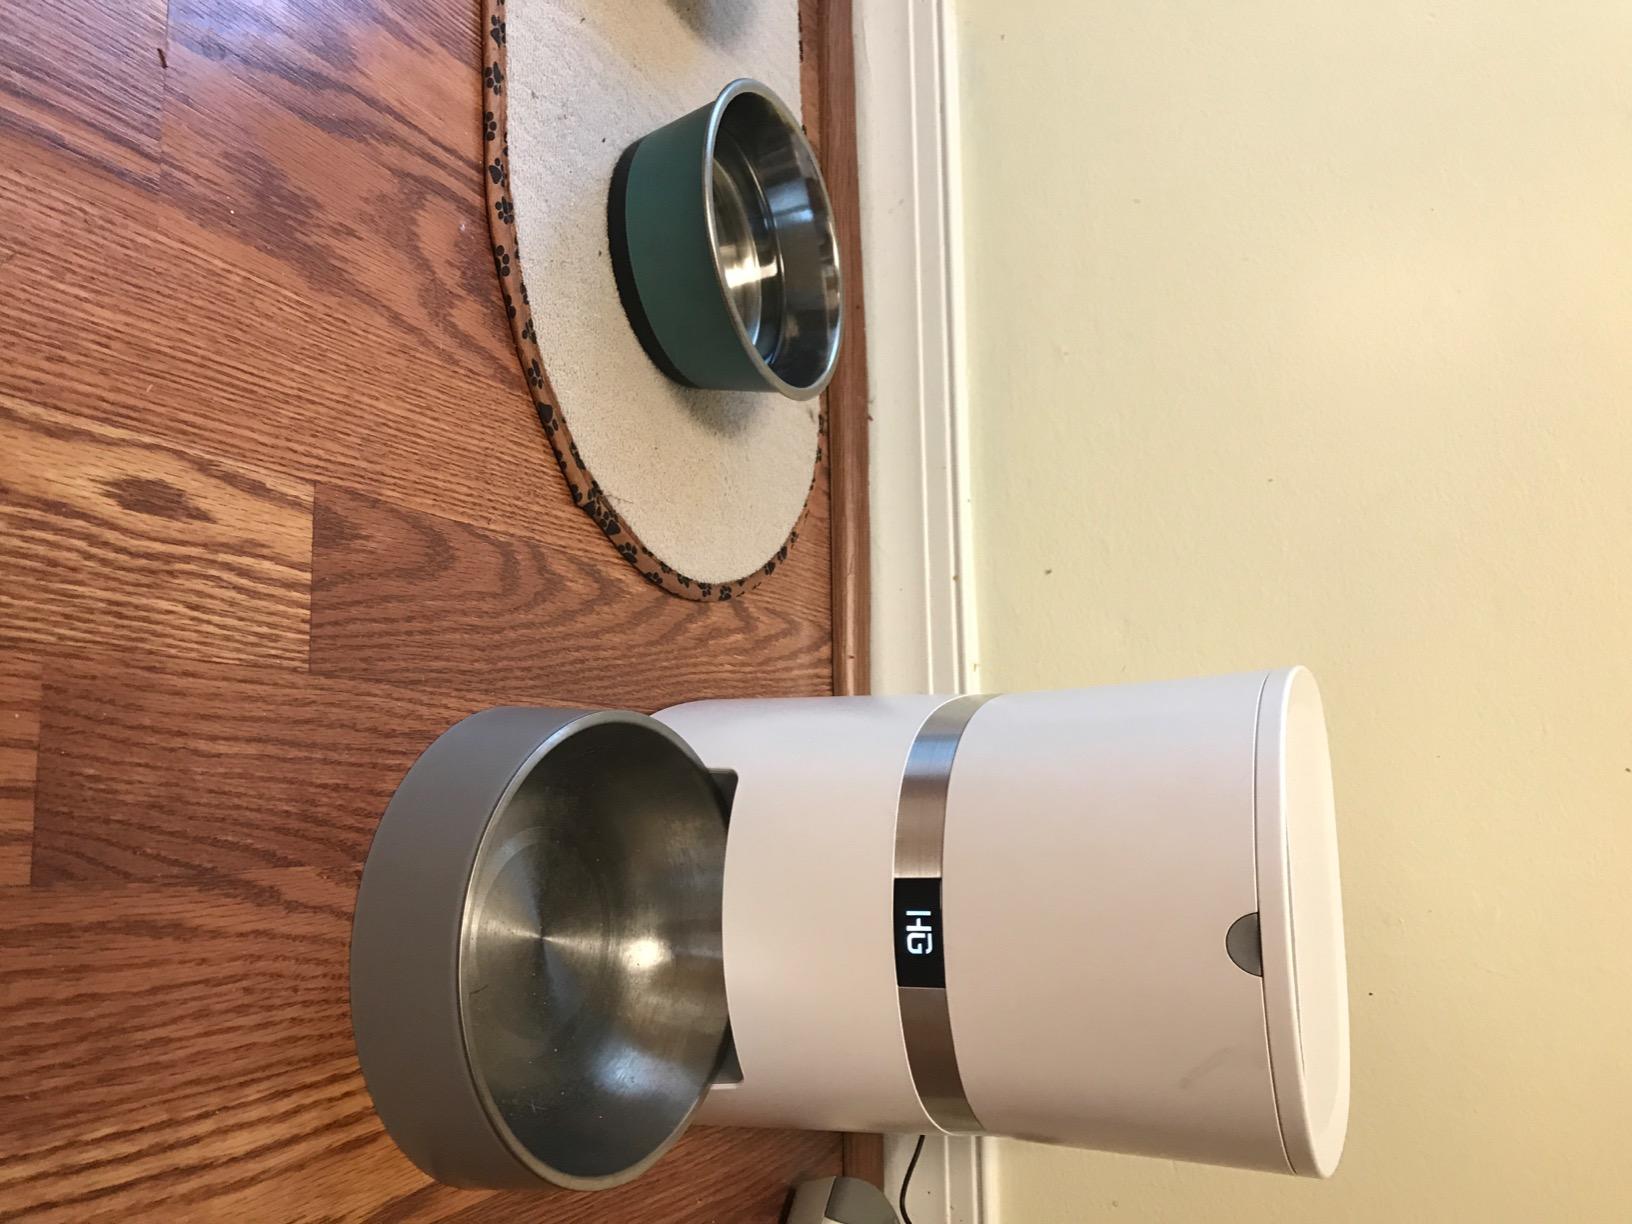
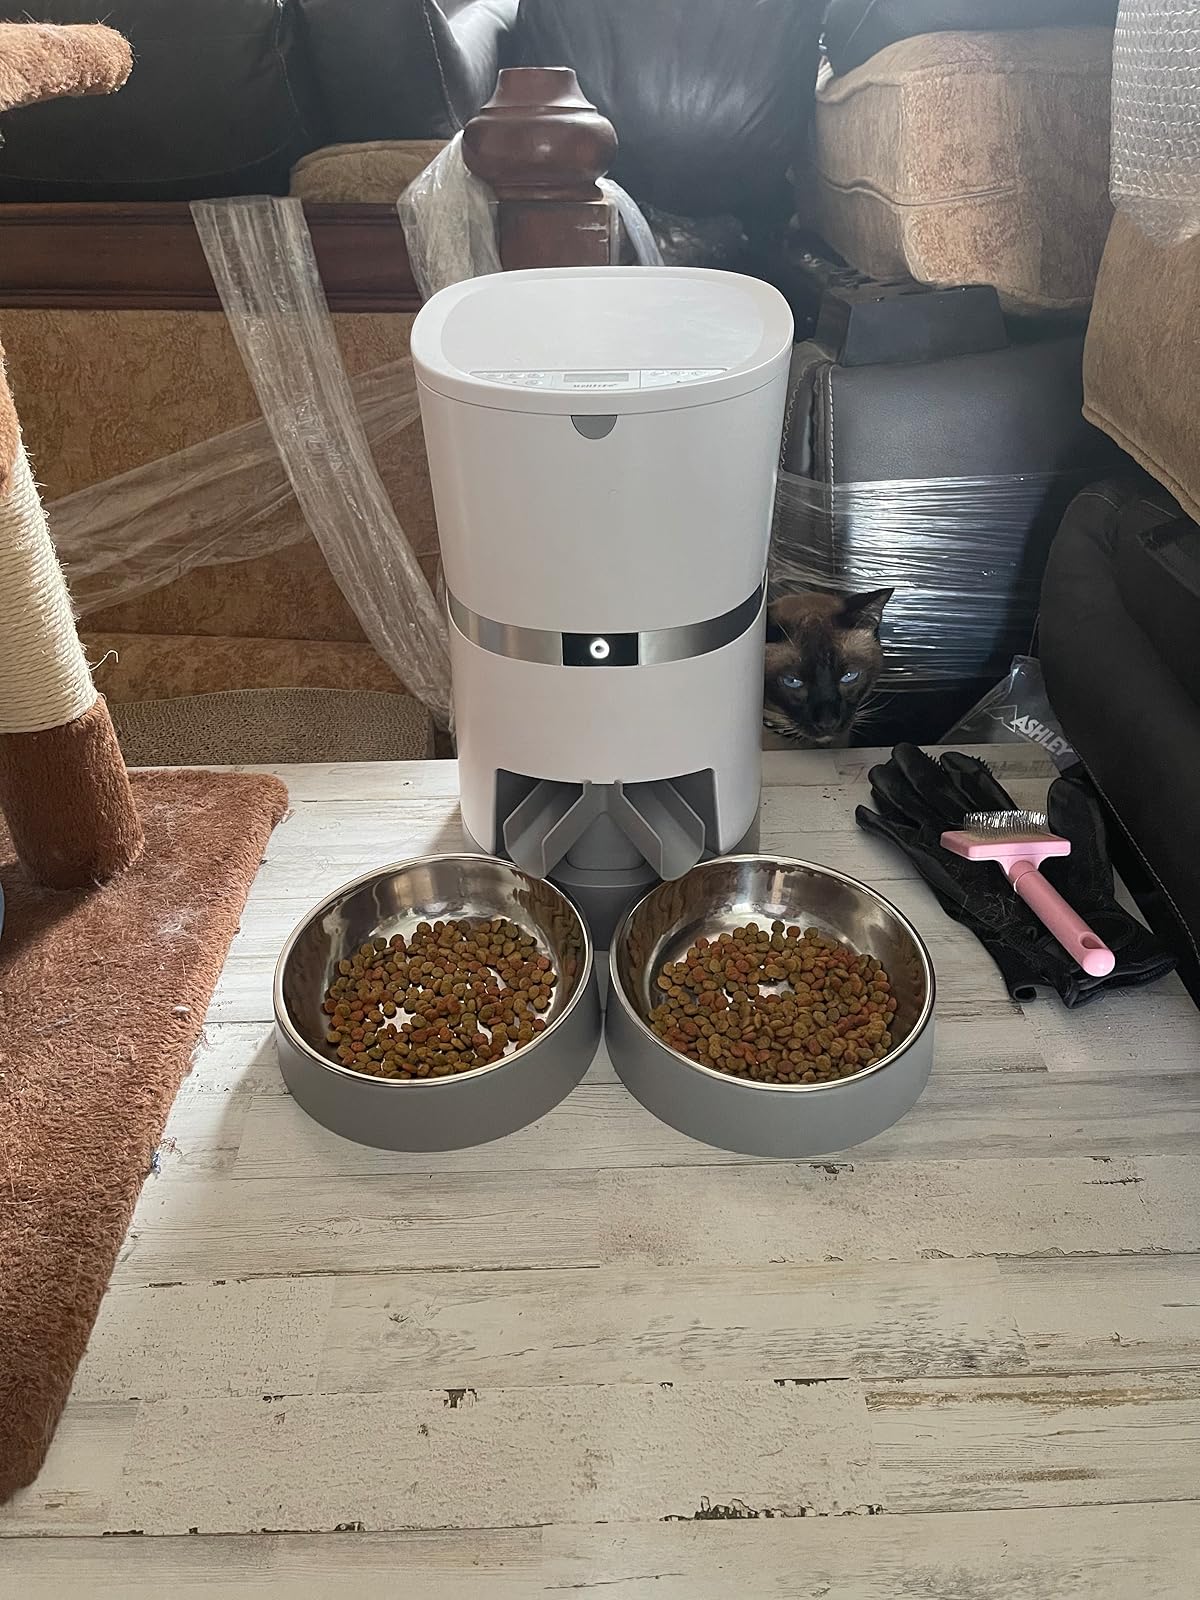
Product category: items_feeder
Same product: no